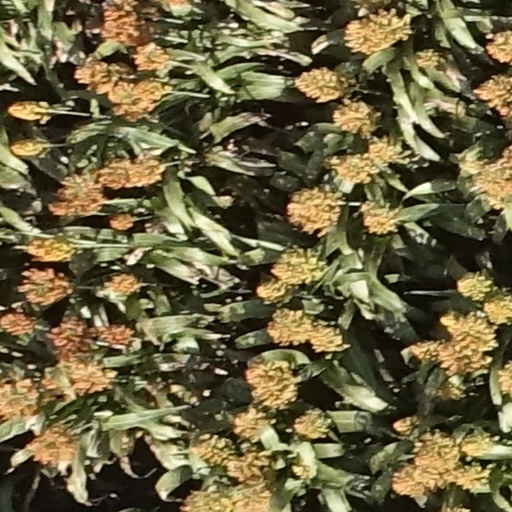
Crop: sorghum